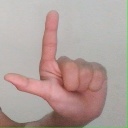
अक्षर: ल